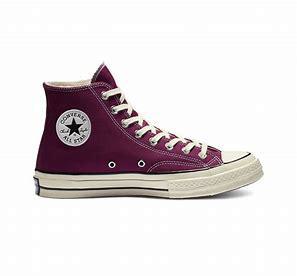
Brand: Converse
Model: Chuck 70